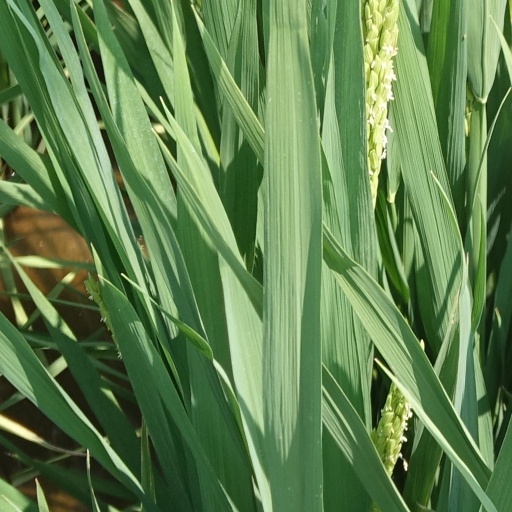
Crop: rice